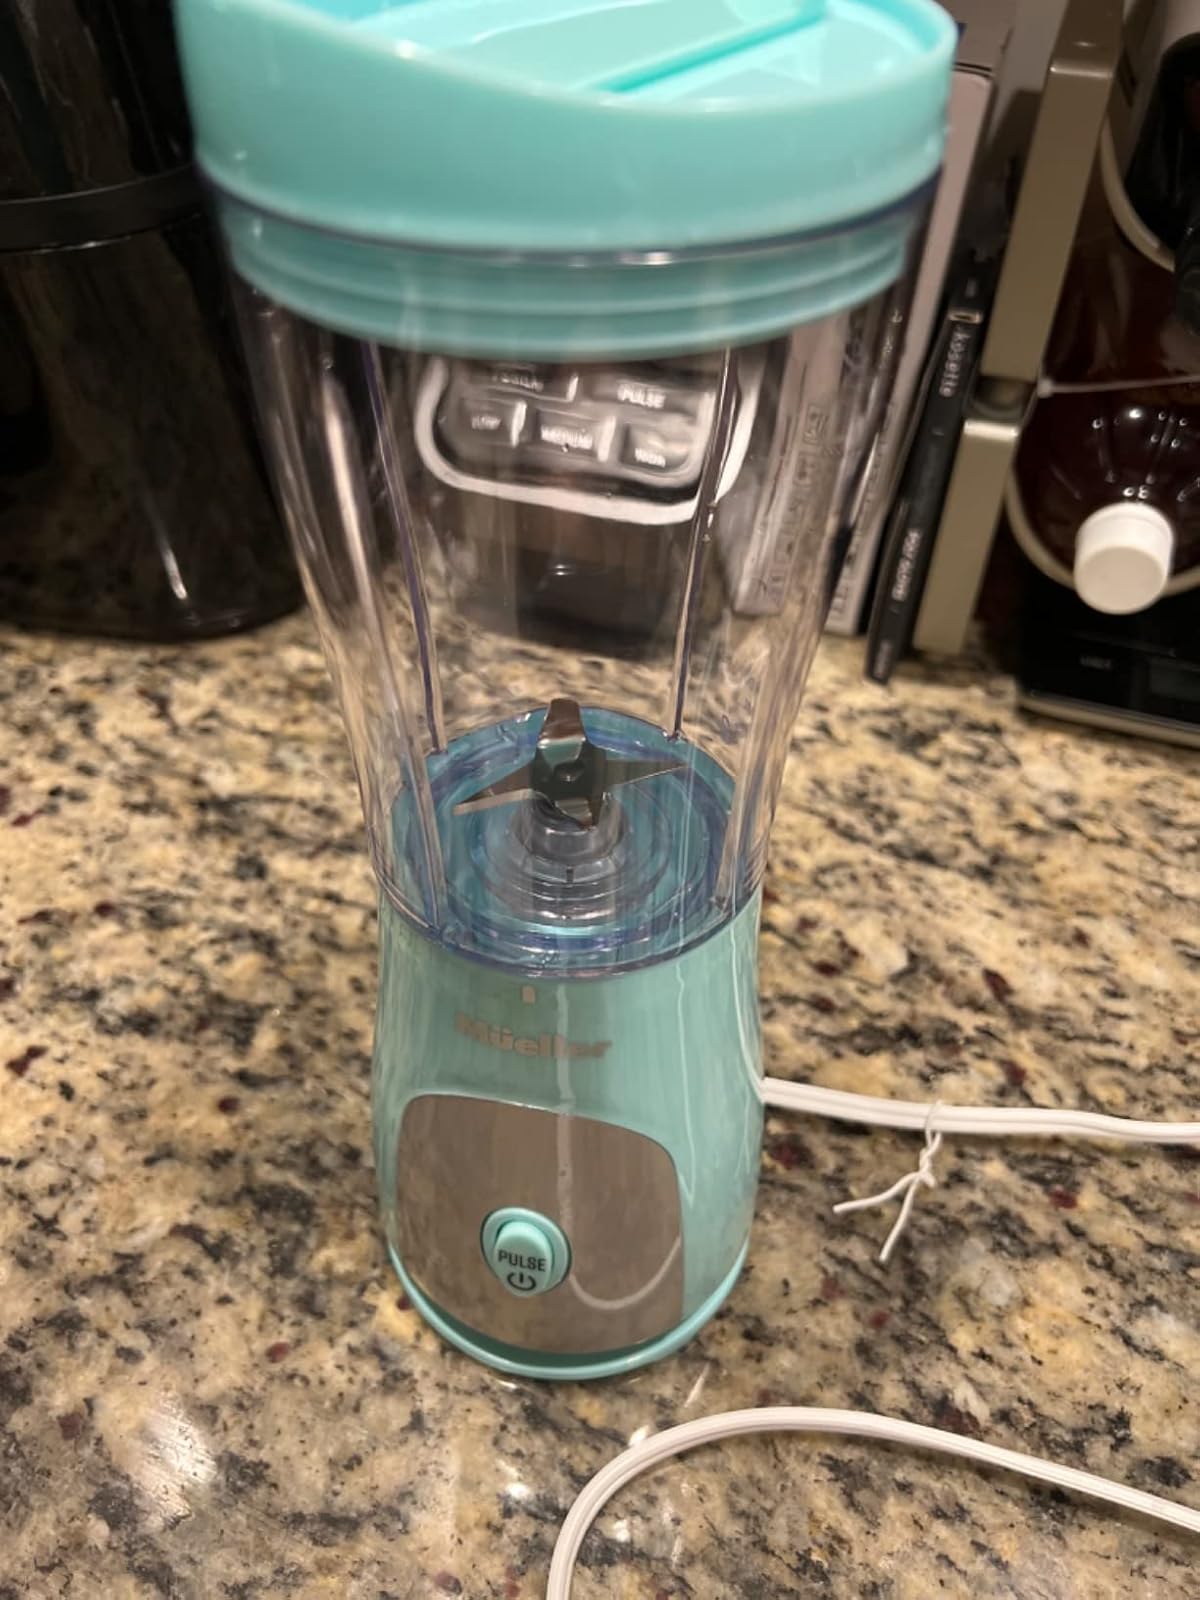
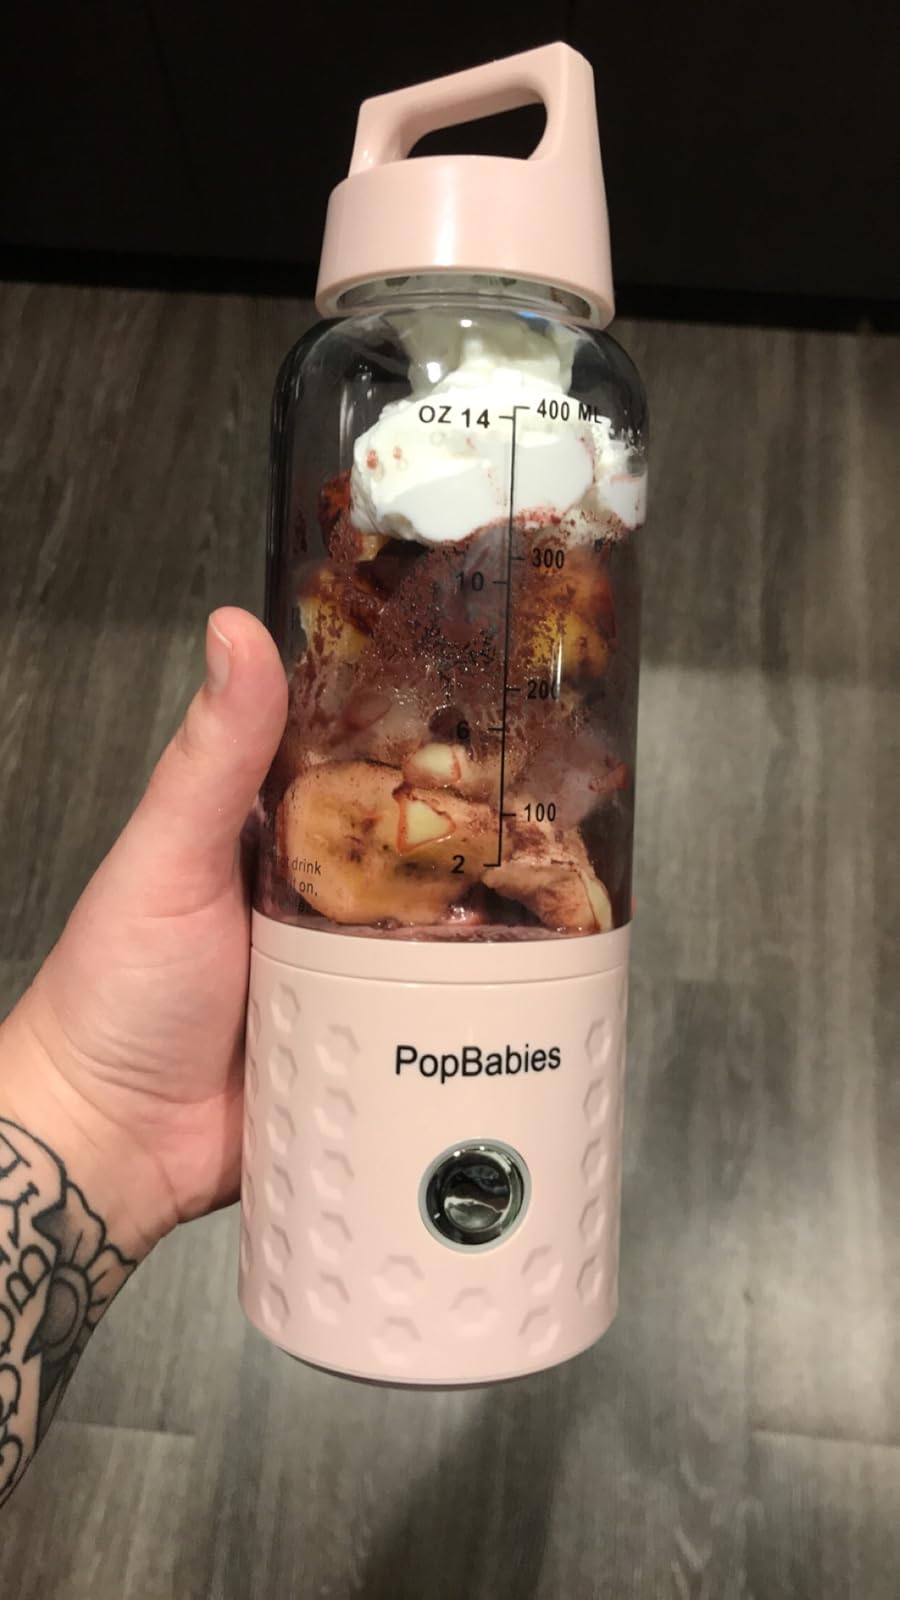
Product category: items_blender
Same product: no